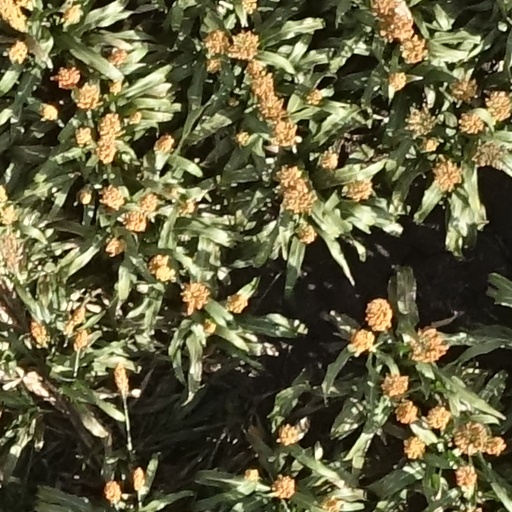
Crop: sorghum